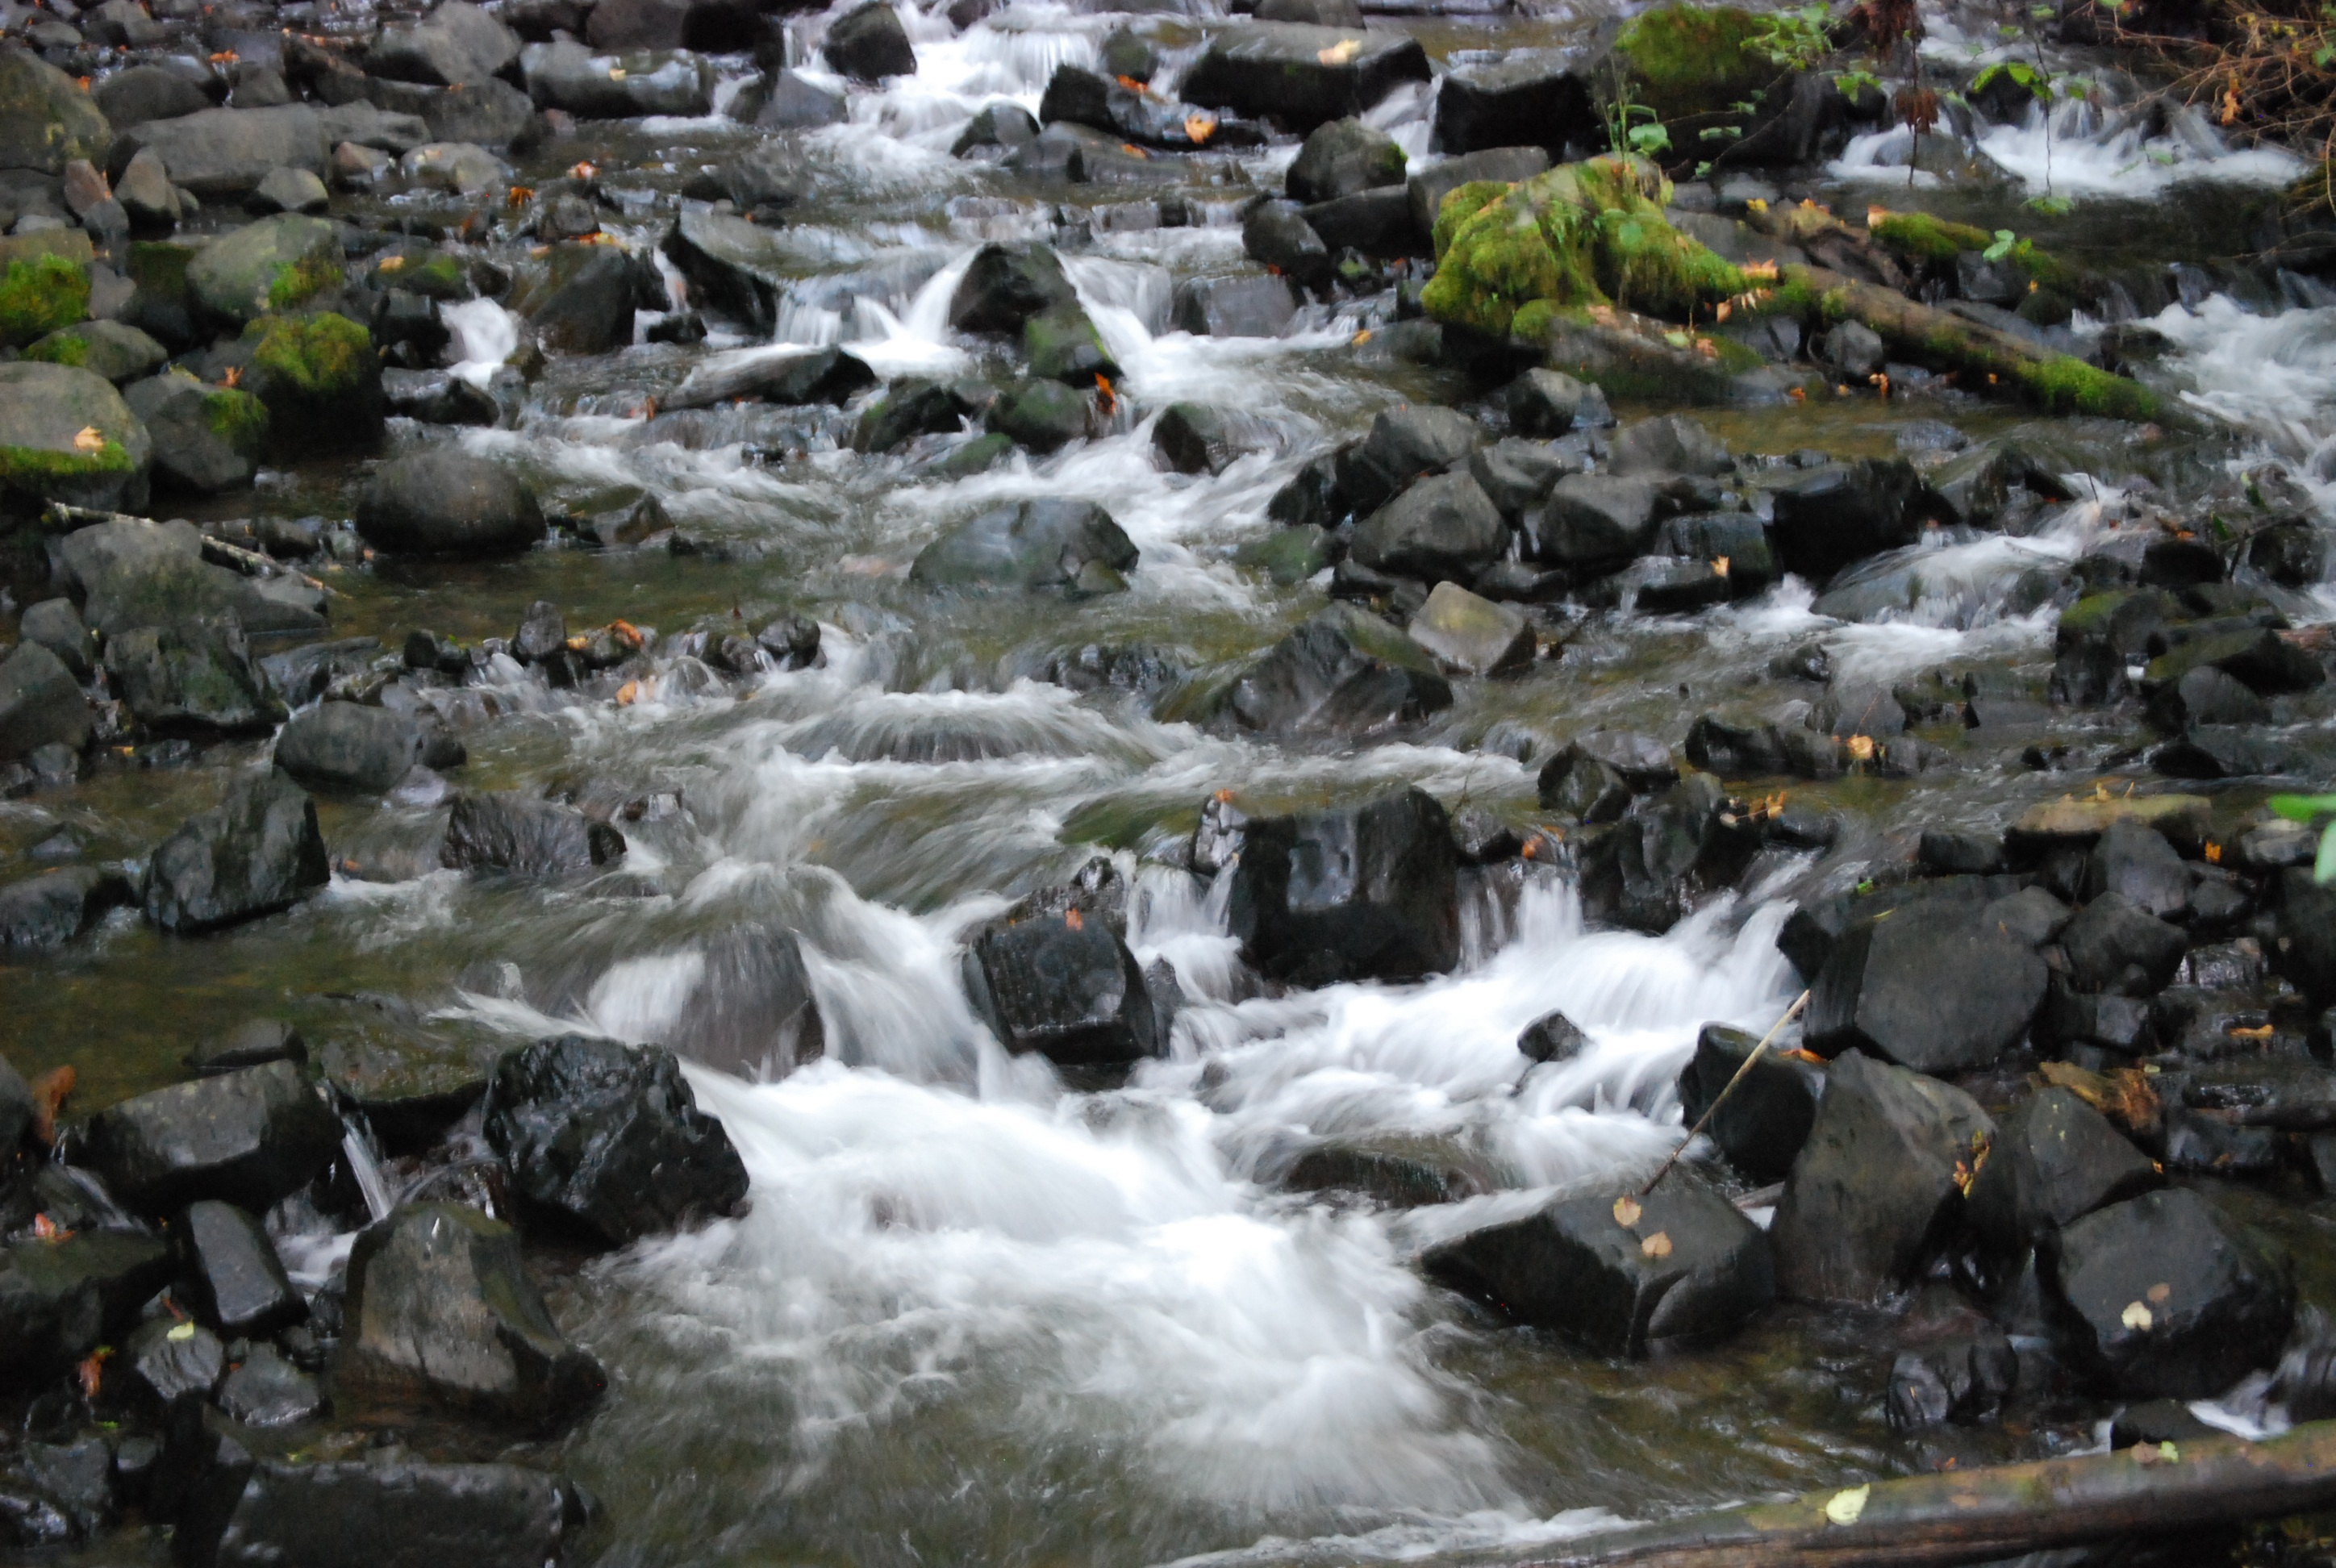
water, nature, outdoor, waterfall, white, river, stone, moss, stream, natural, rapid, body of water, rocks, water feature, watercourse